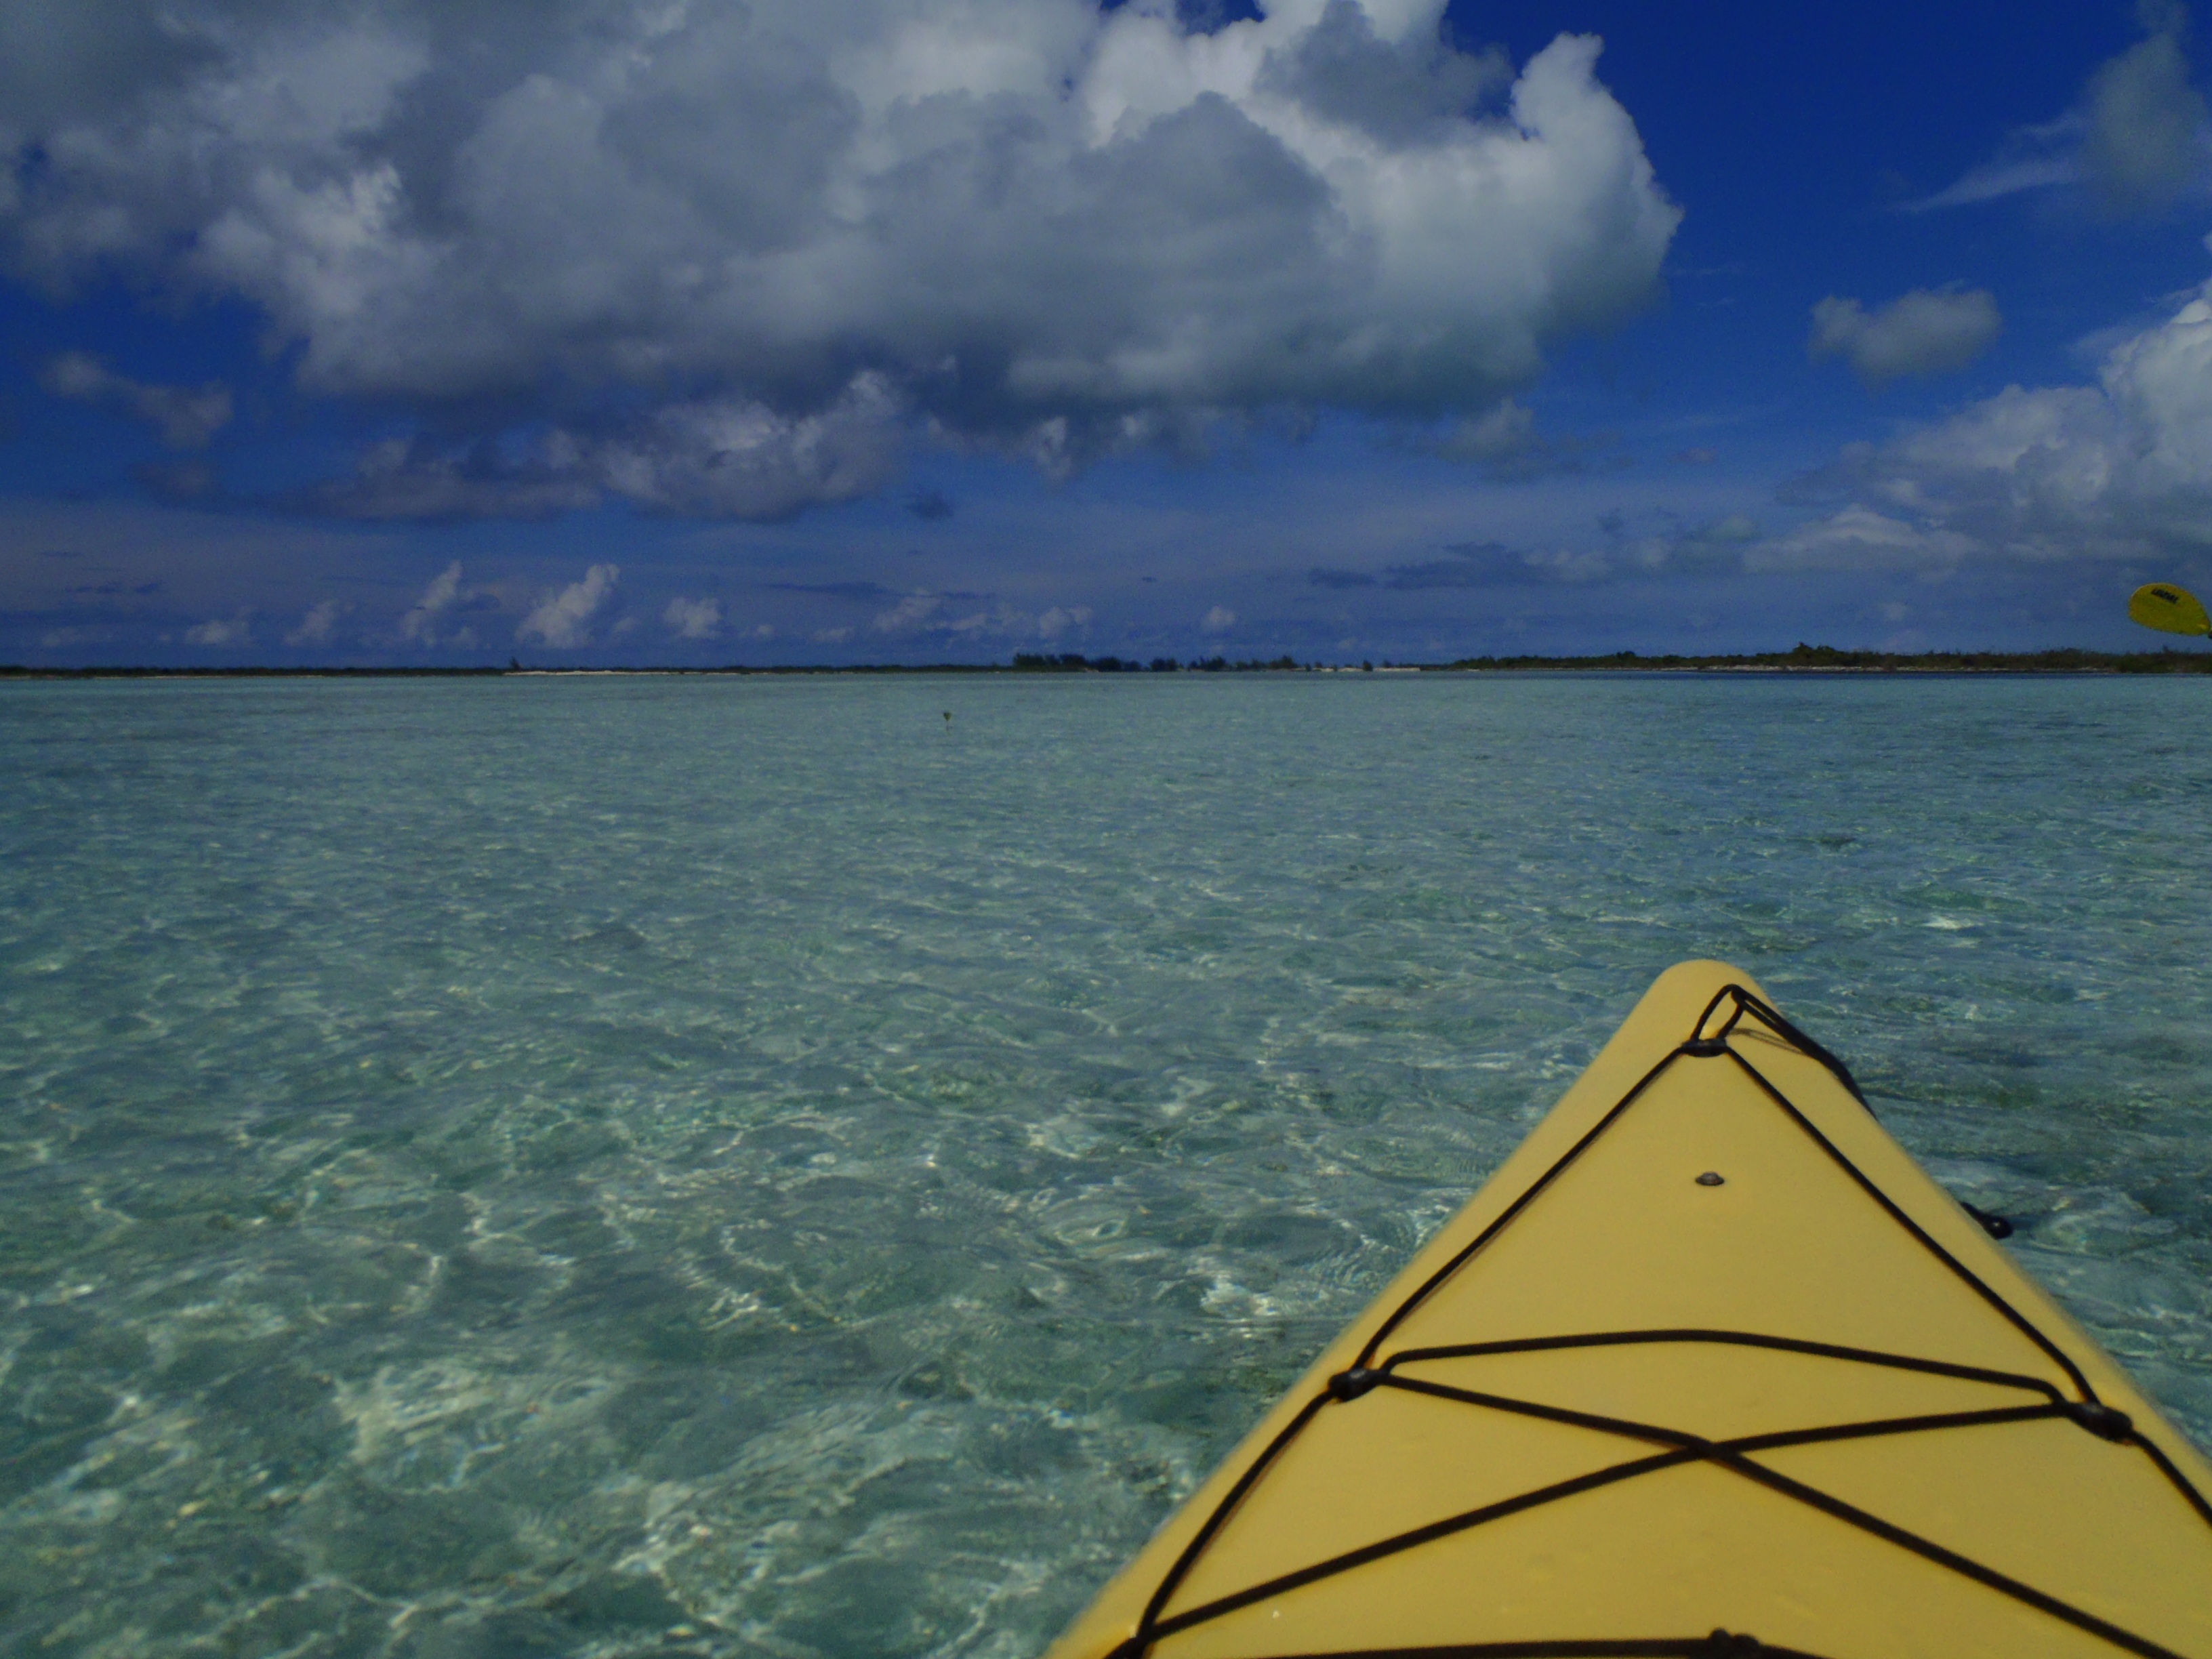
sea, coast, ocean, horizon, cloud, sky, boat, wave, wind, vehicle, bay, kayak, boating, watercraft, cape, wind wave